Shadows of Tombstone

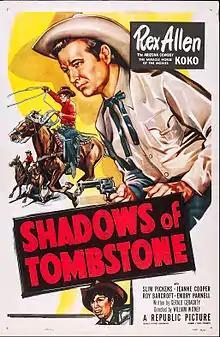

Shadows of Tombstone is a 1953 American Western film directed by William Witney and starring Rex Allen, Jeanne Cooper and Slim Pickens.